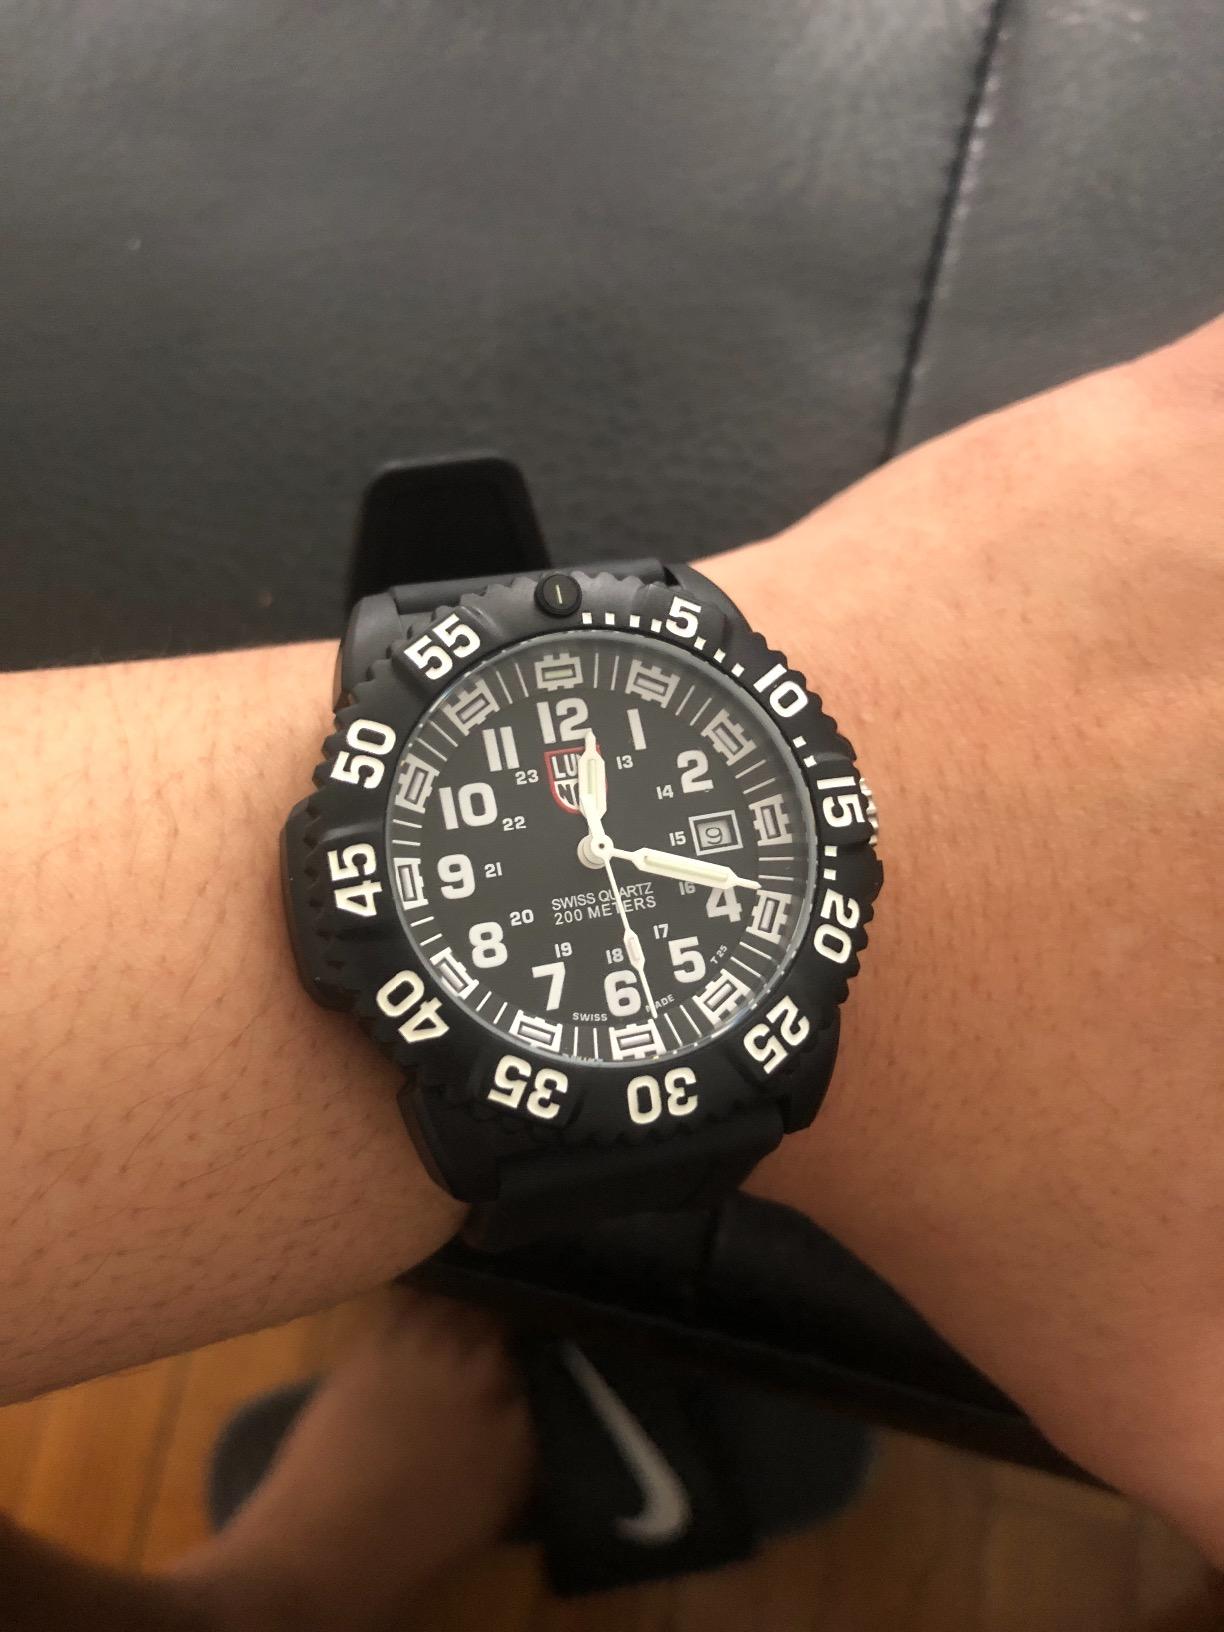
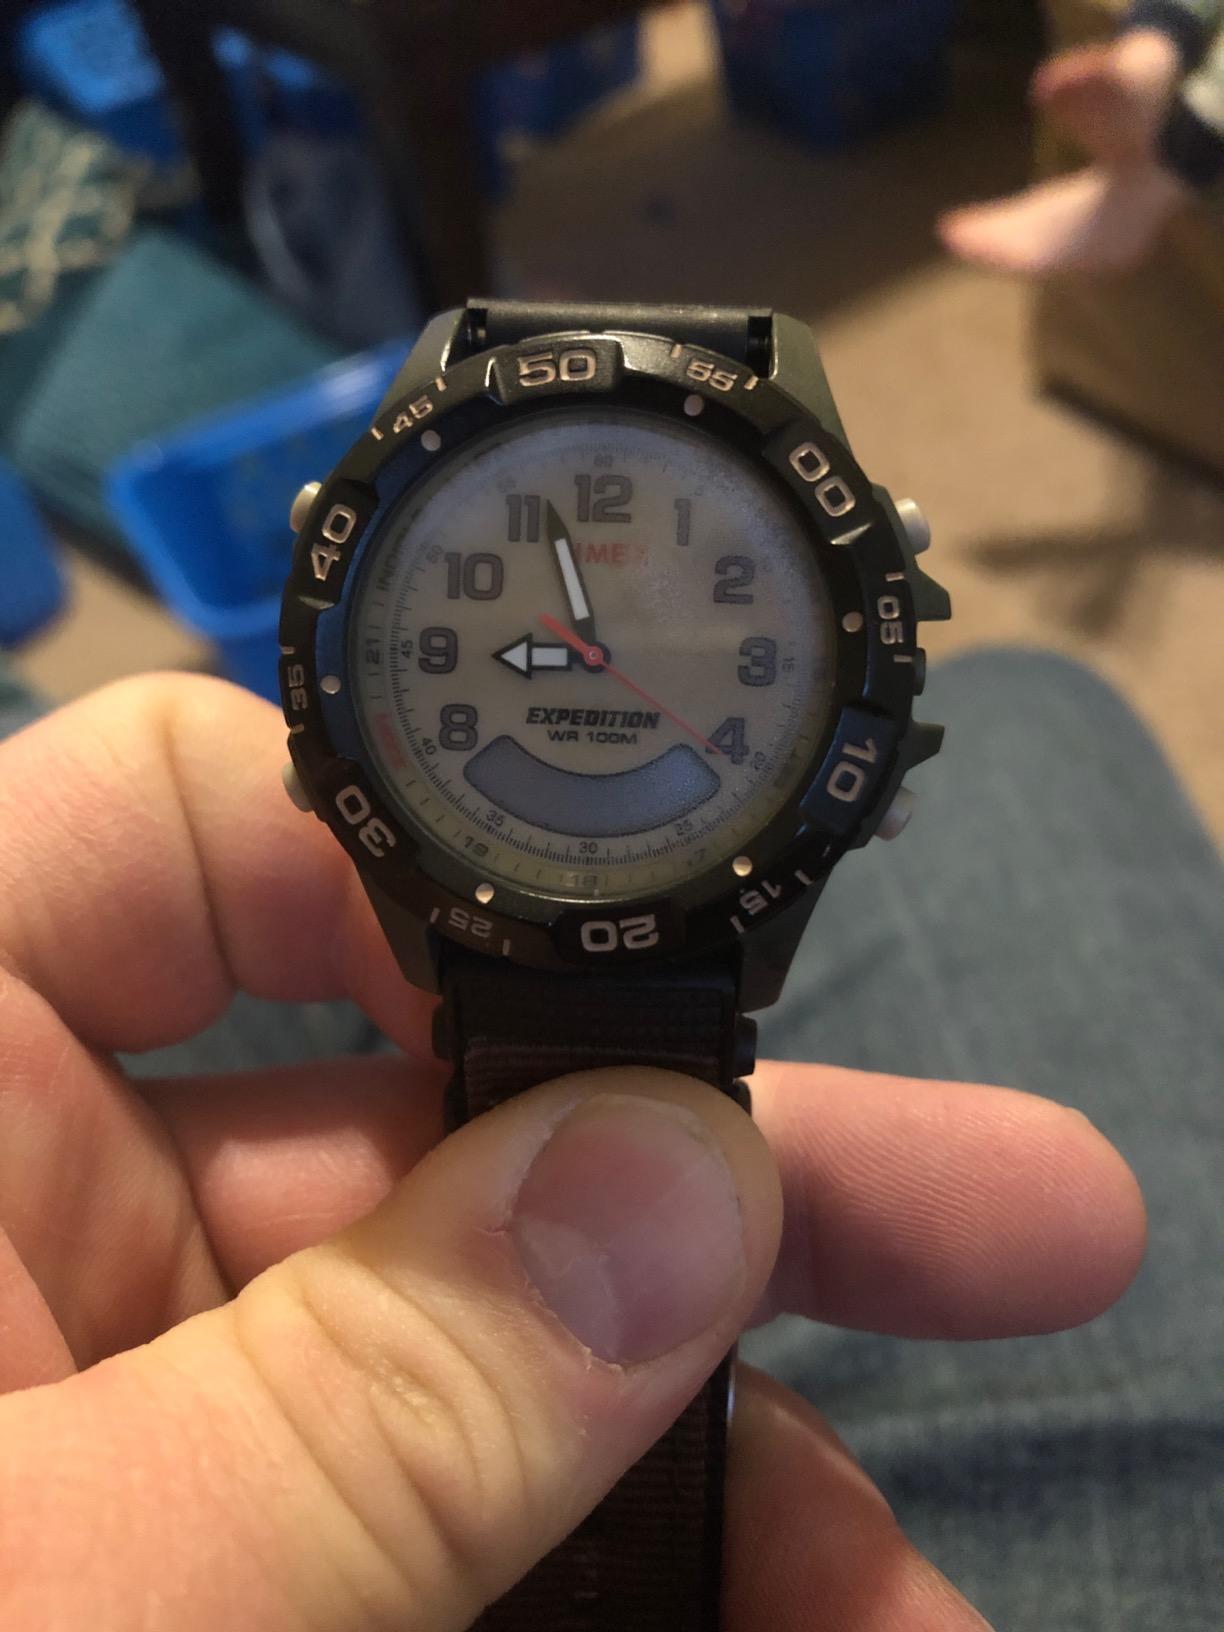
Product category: accessories_watch
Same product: no